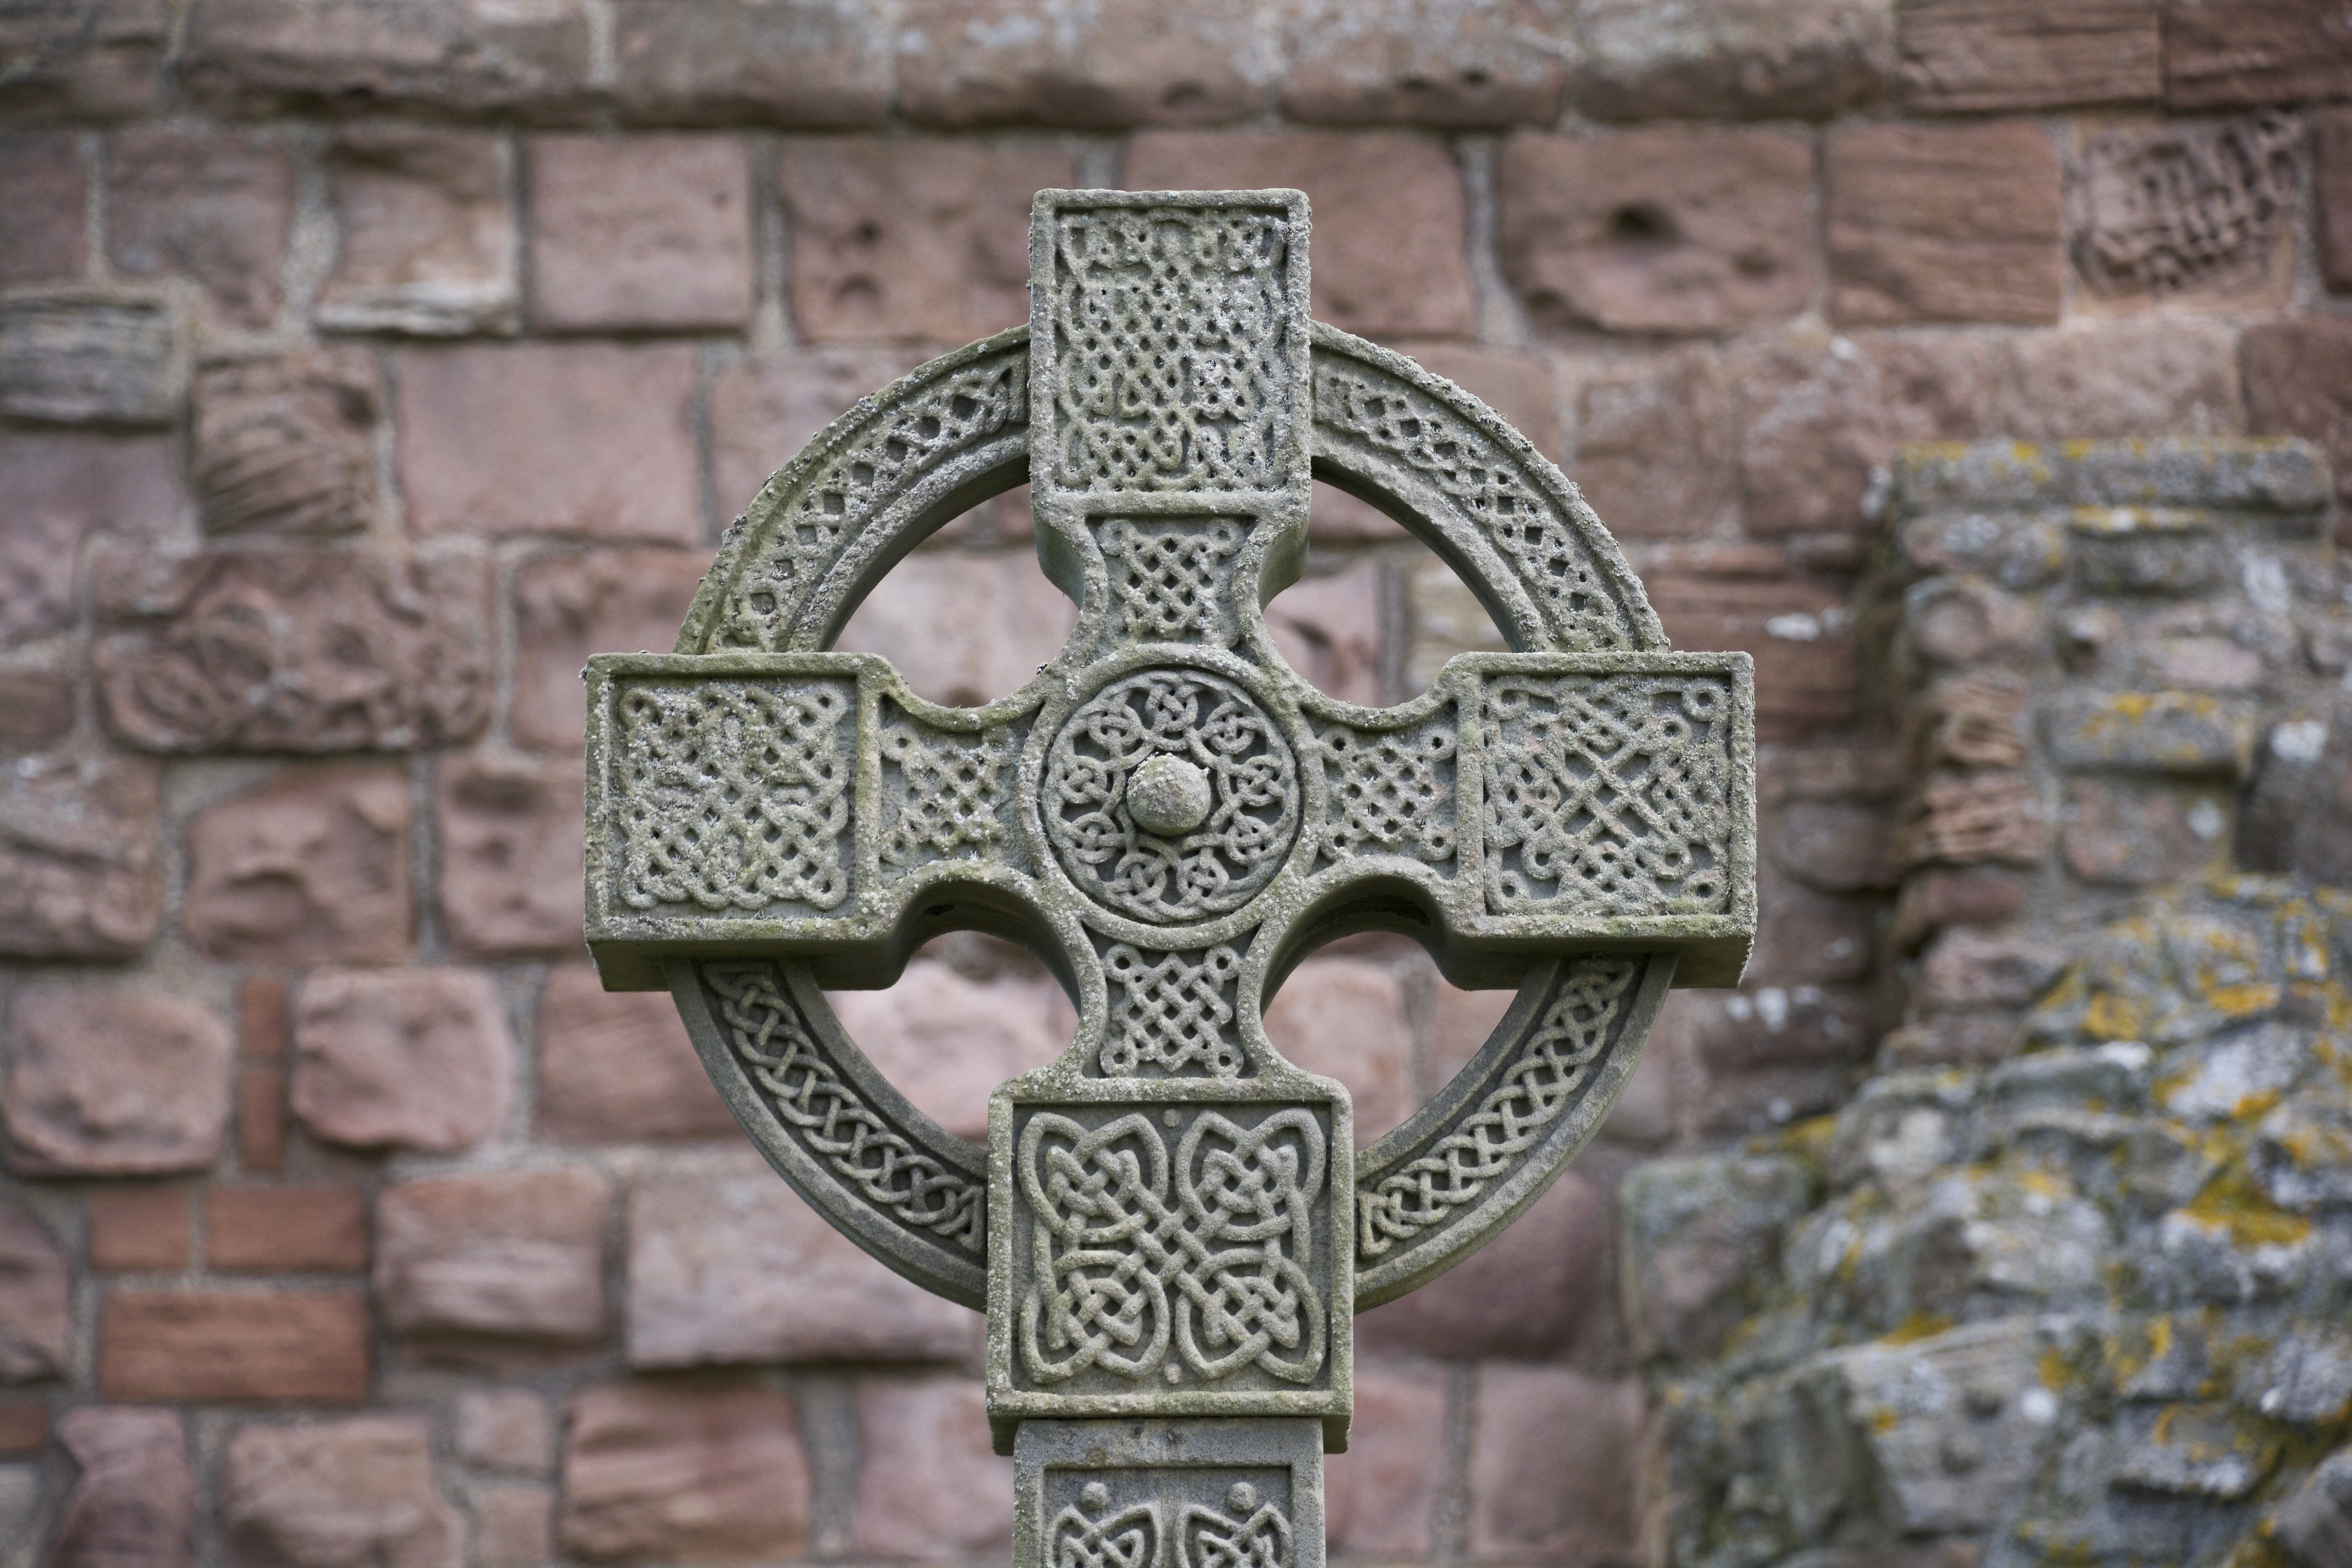
rock, monument, symbol, ancient, church, cross, cemetery, christian, celtic cross, grave, religious, memorial, art, saint, christianity, carving, celtic, archaeological site, stone carving, ancient history